Paolo Carlini

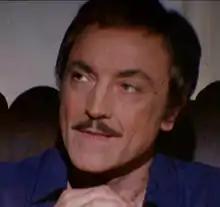
Carlini in "Blue Jeans", 1975

Paolo Carlini (6 January 1922 – 3 November 1979) was an Italian stage, television and film actor. He appeared in 45 films between 1940 and 1979. He is perhaps best-known to international audiences for his supporting role as the hairdresser Mario in "Roman Holiday" (1953) alongside Audrey Hepburn and Gregory Peck.